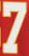
Number: 7